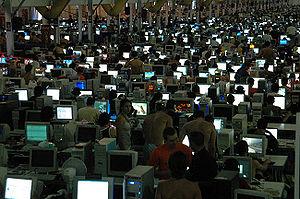
Une LAN party, LAN-party ou plus simplement LAN est un événement rassemblant des joueurs de jeu vidéo dans le but de jouer à des jeux vidéo multijoueurs en utilisant un réseau local au lieu d'Internet.